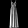
Label: Dress